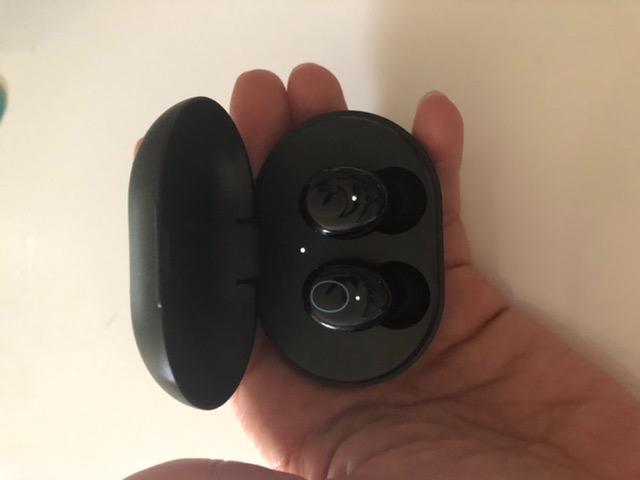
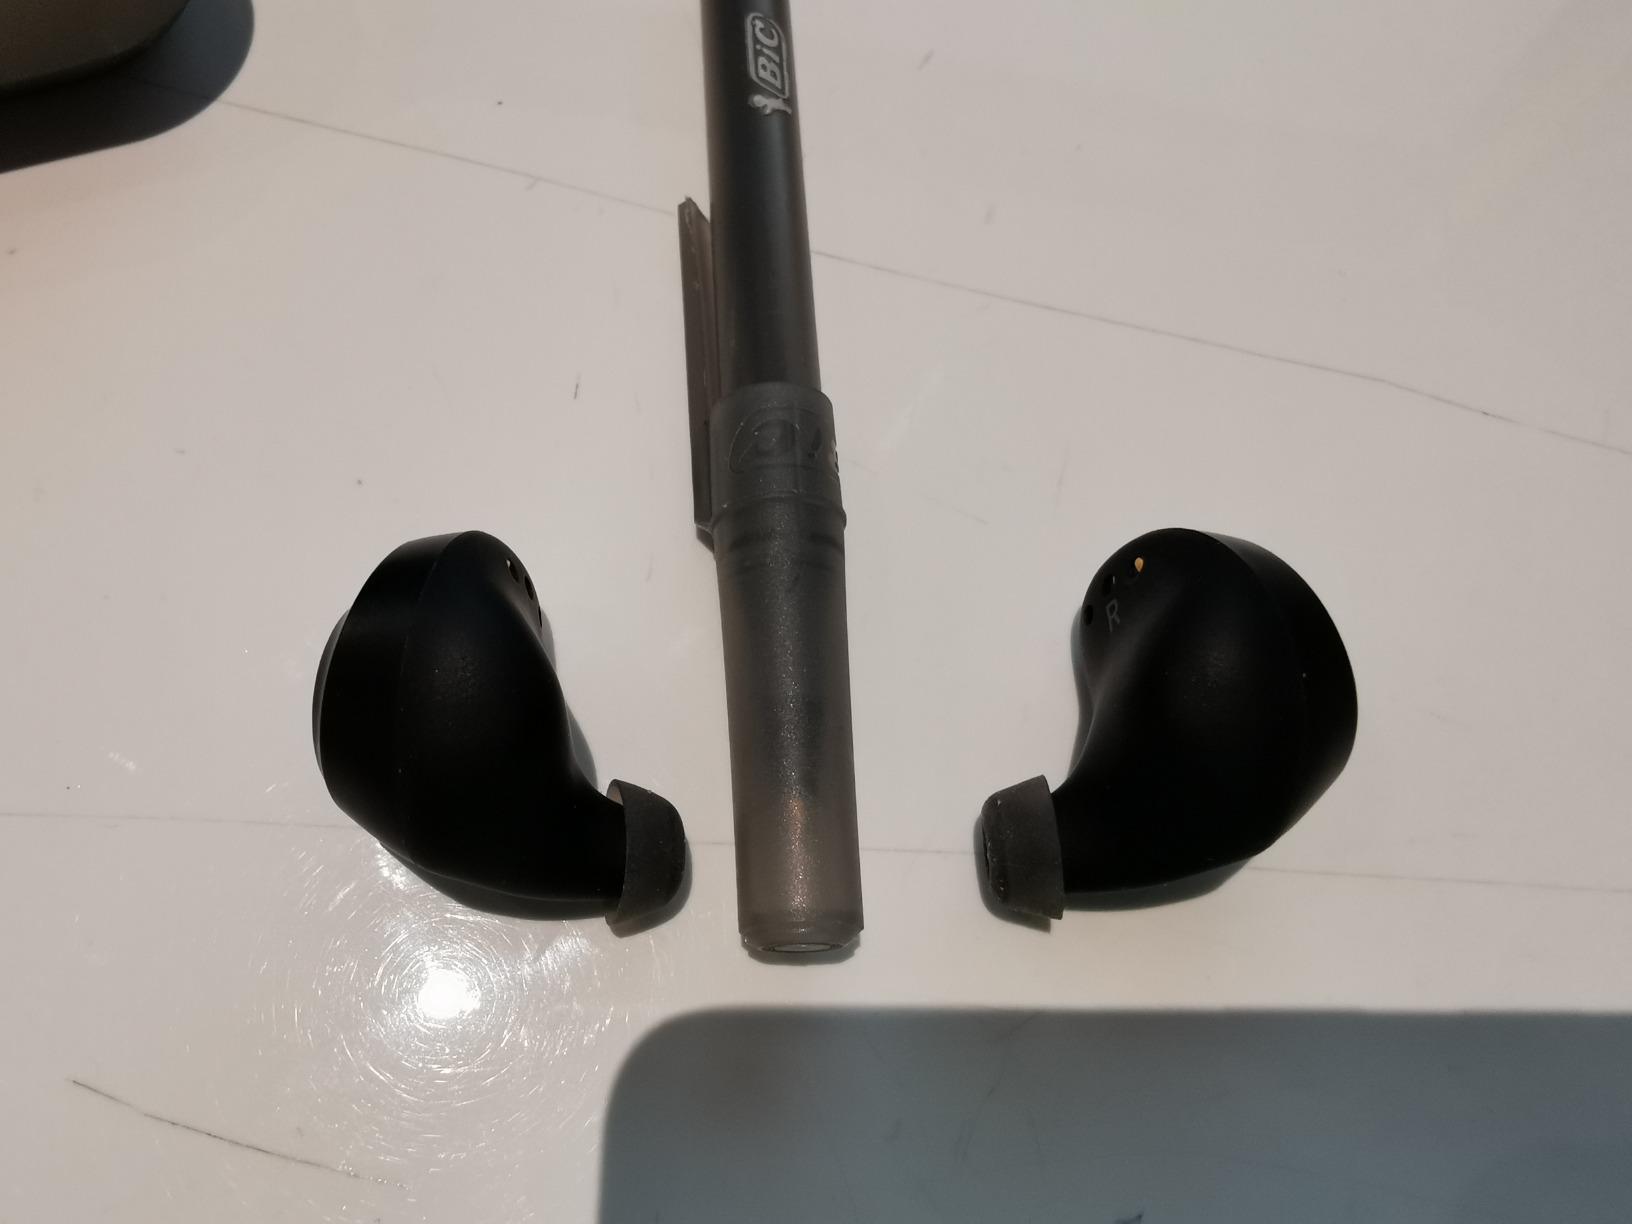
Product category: earbuds
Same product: no